Ellie Mason

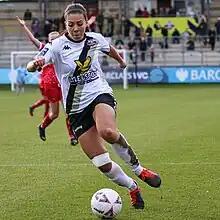
Ellie Mason during the 6-1 defeat of Cardiff in 2023

Ellie Leigh Mason (born 16 February 1996) is a professional footballer who plays as a midfielder for Charlton Athletic of the Women's Super League 2. Born in England, she represents Northern Ireland at international level.